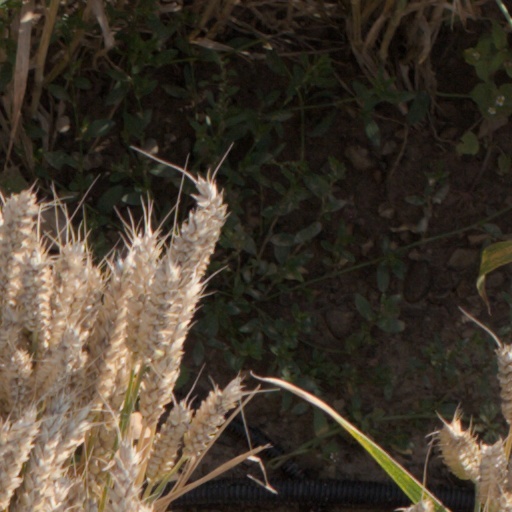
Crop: wheat